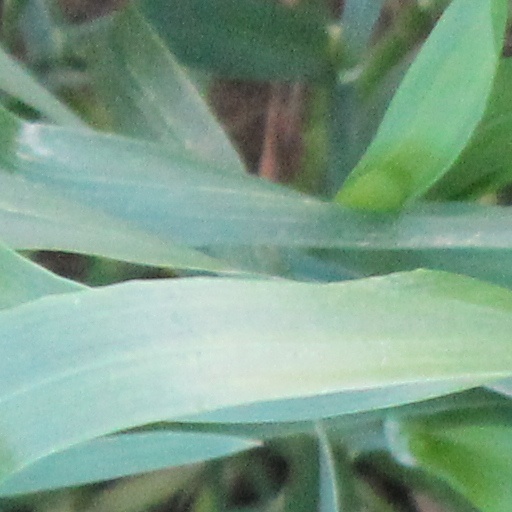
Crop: wheat